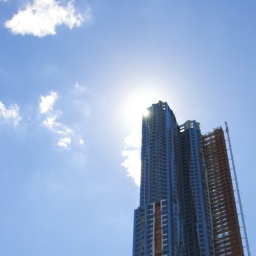
Hot Hot hot! Those were the only clouds in the sky to block the sun causing temperatures to rise above 30 degrees Celsius!